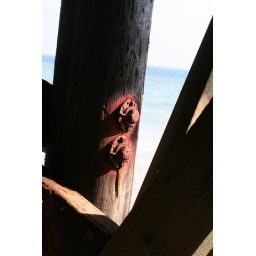
under the beach house